Warren J. Duffey

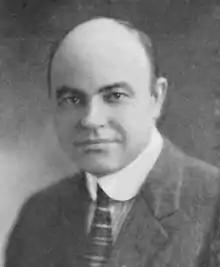

Warren Joseph Duffey (January 24, 1886 – July 7, 1936) was an American lawyer and politician from Ohio who was elected to two terms in the United States House of Representatives, serving from 1933 to 1936.